Der Kaiser von Kalifornien

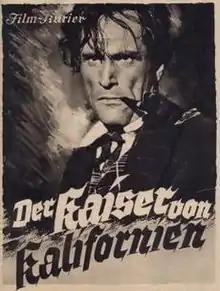

Der Kaiser von Kalifornien (English: The Emperor of California), is a 1936 film that was the first Western film made in Nazi Germany. Some exterior scenes were shot on location in the United States at Sedona, Arizona, the Grand Canyon, and Death Valley in California.